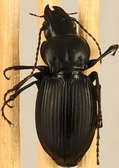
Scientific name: Cyclotrachelus torvus
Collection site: Northern Great Plains Research Laboratory NEON (NOGP), plot NOGP_003